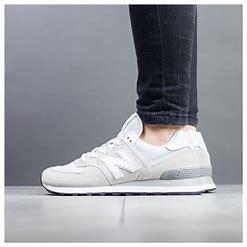
Brand: New
Model: Balance Lifestyle